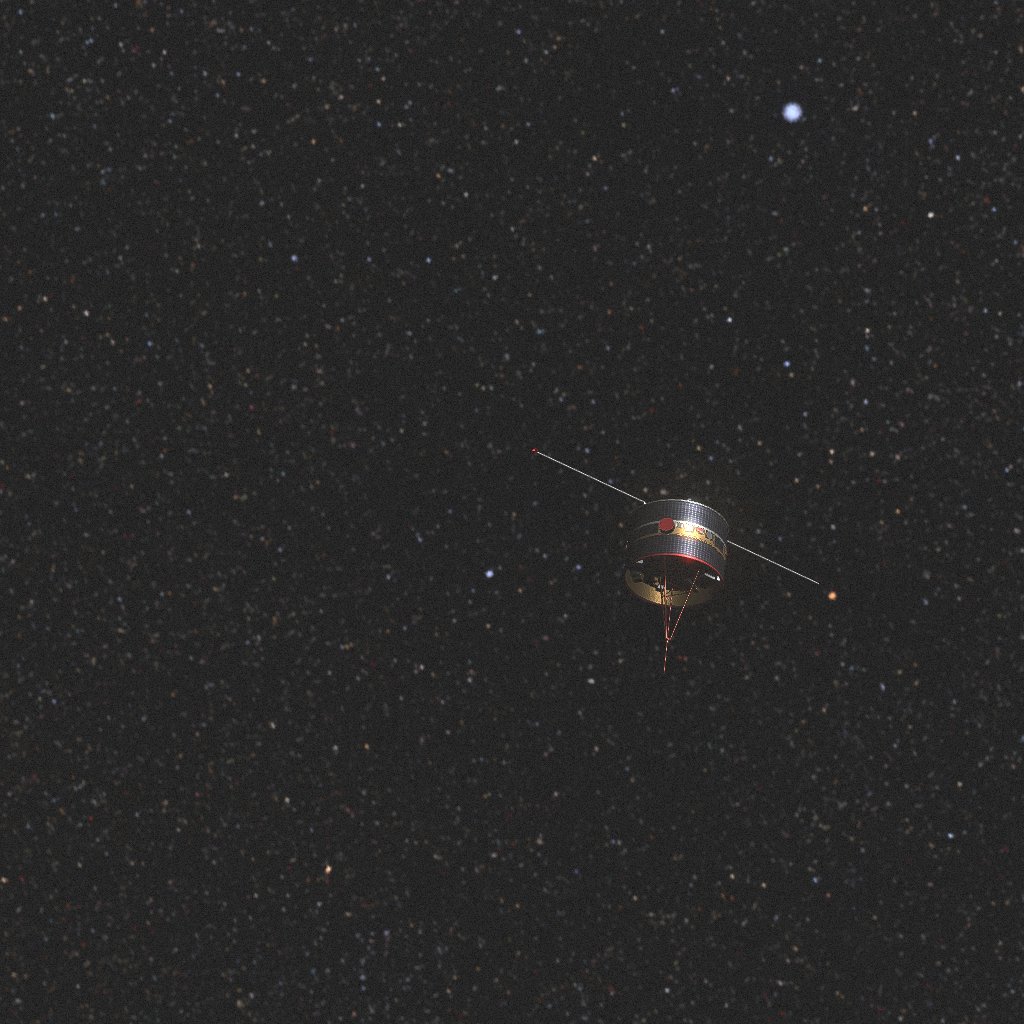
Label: double_star